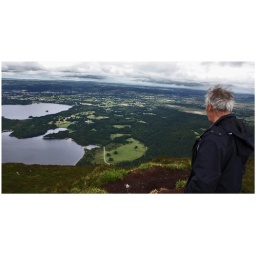
view from torc mountain looking towards muckross house in kerry